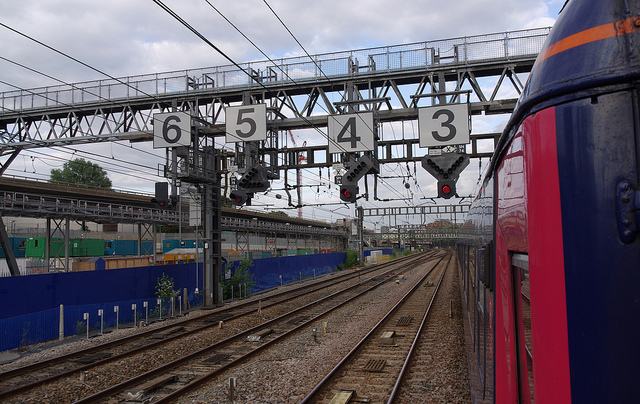
A train traveling past another train on train tracks.

A train yard with at least four rails